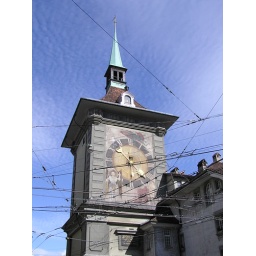
A clock tower in Bern